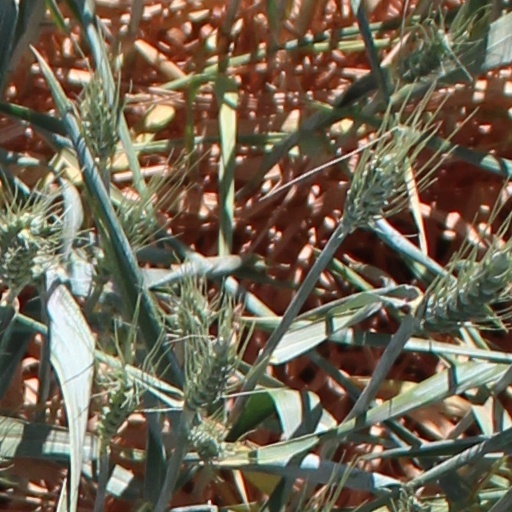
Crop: wheat